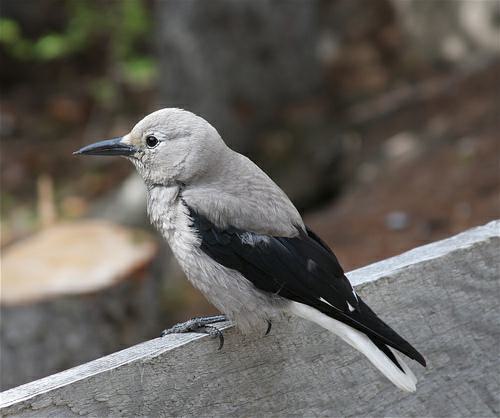
A photo of a clark nutcracker